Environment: real
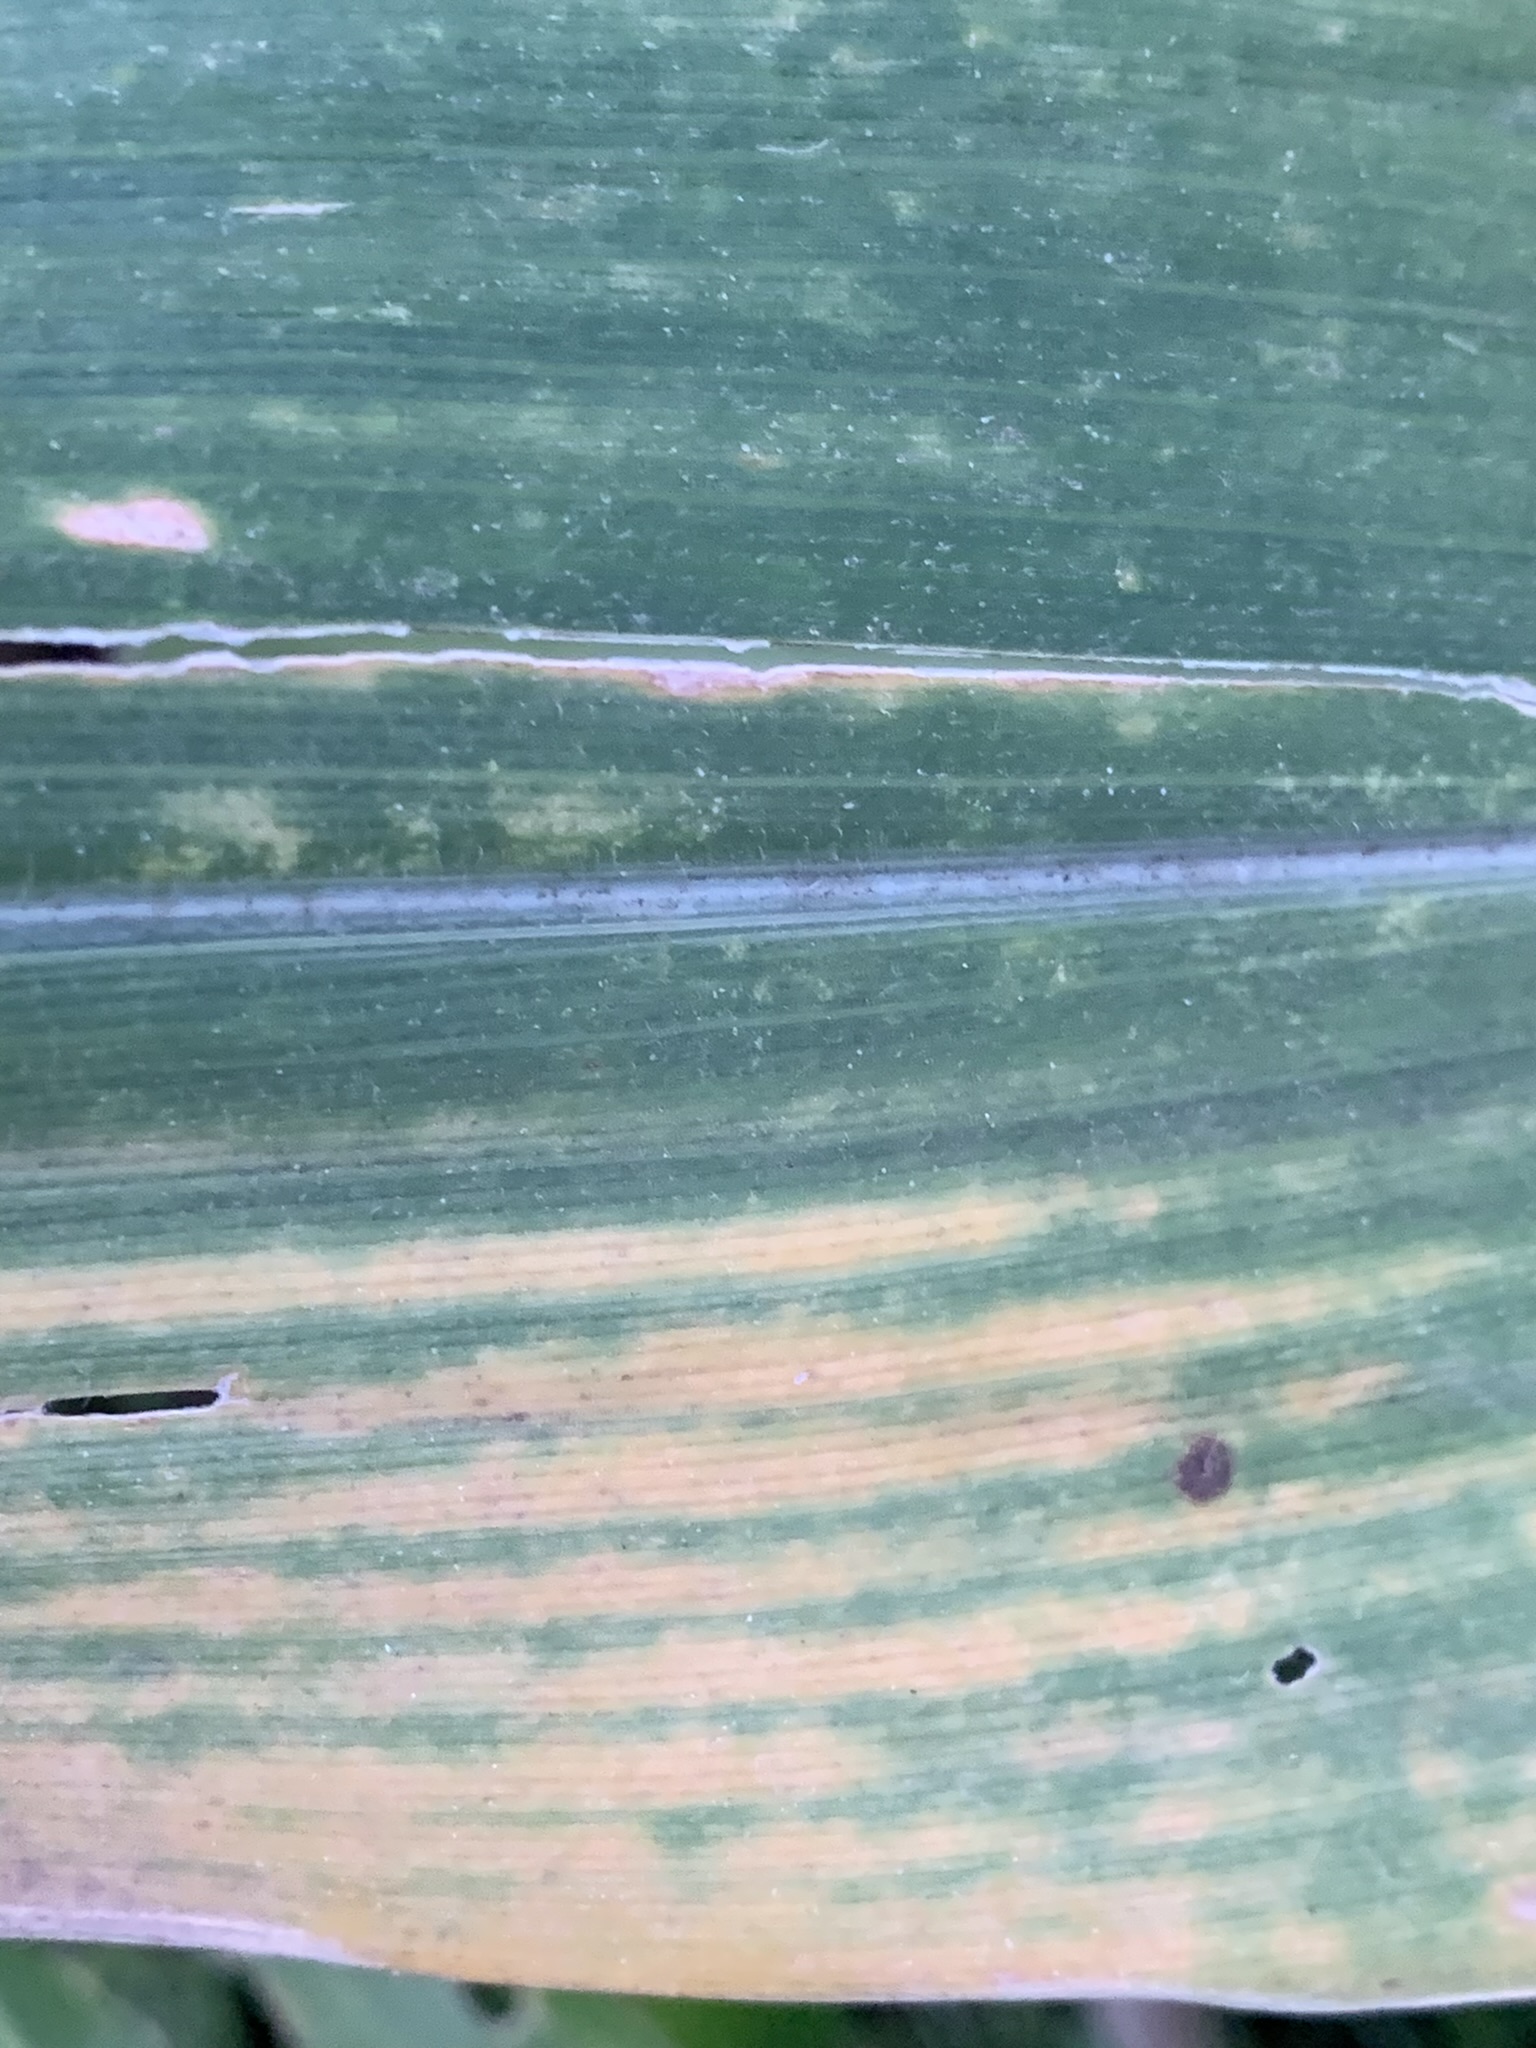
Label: lethal_necrosis